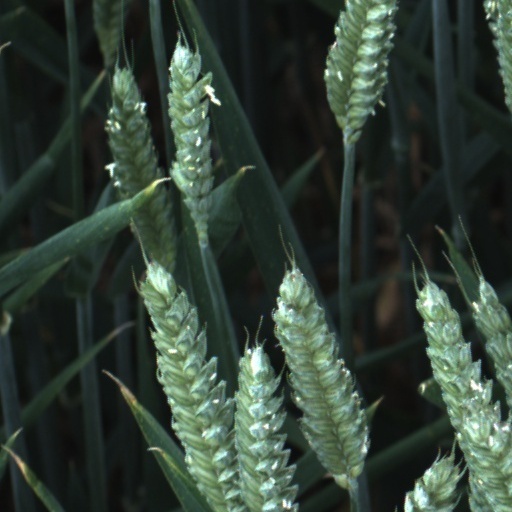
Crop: wheat